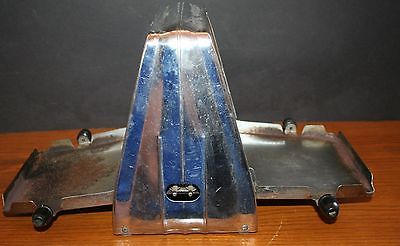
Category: toaster